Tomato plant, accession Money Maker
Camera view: bottom (45 deg); turntable rotation: 210 degrees
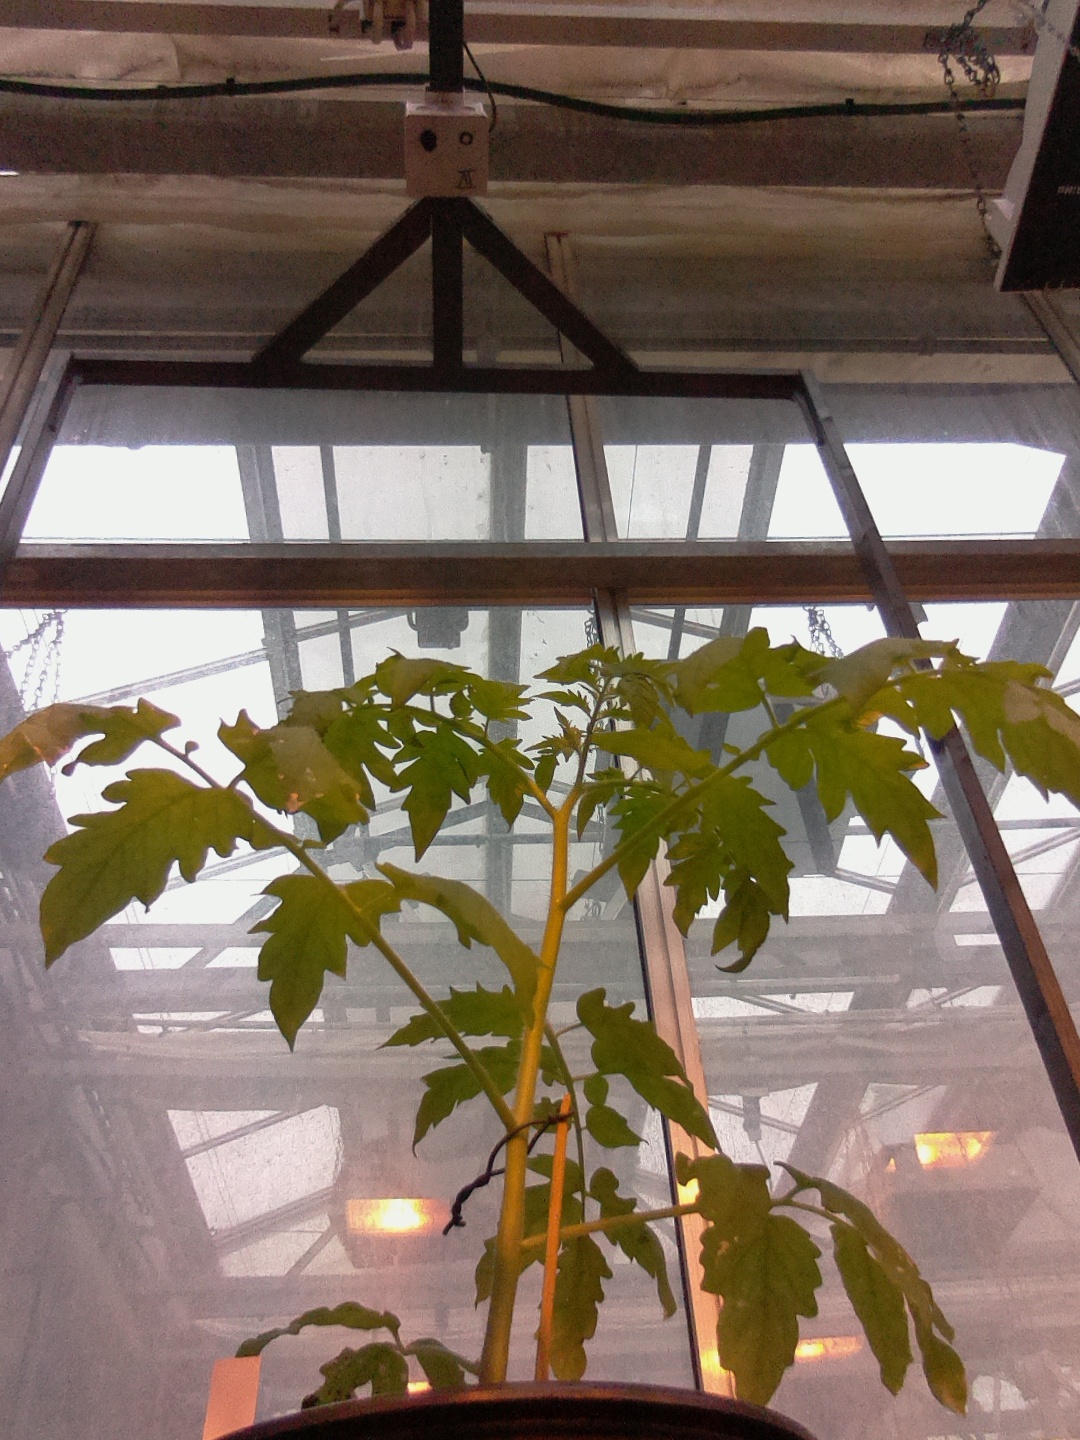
BBCH growth stage 14: 8 of true leaves visible